Jetpac

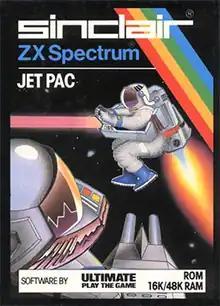

Jetpac is a shooter video game developed and published by Ultimate Play the Game and released for the ZX Spectrum and VIC-20 in 1983 and the BBC Micro in 1984. It is the first game to be released by Ultimate Play the Game, the company which later became Rare. The game follows Jetman as he must rebuild his rocket using a jet pack in order to explore different planets, while simultaneously defending against hostile aliens. It was written by Ultimate co-founder Chris Stamper with graphics designed by his brother, Tim Stamper. Reviewers praised "Jetpac"s presentation and gameplay, and it won "Game of the Year" at the Golden Joystick Awards in 1983.